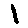
Label: 1